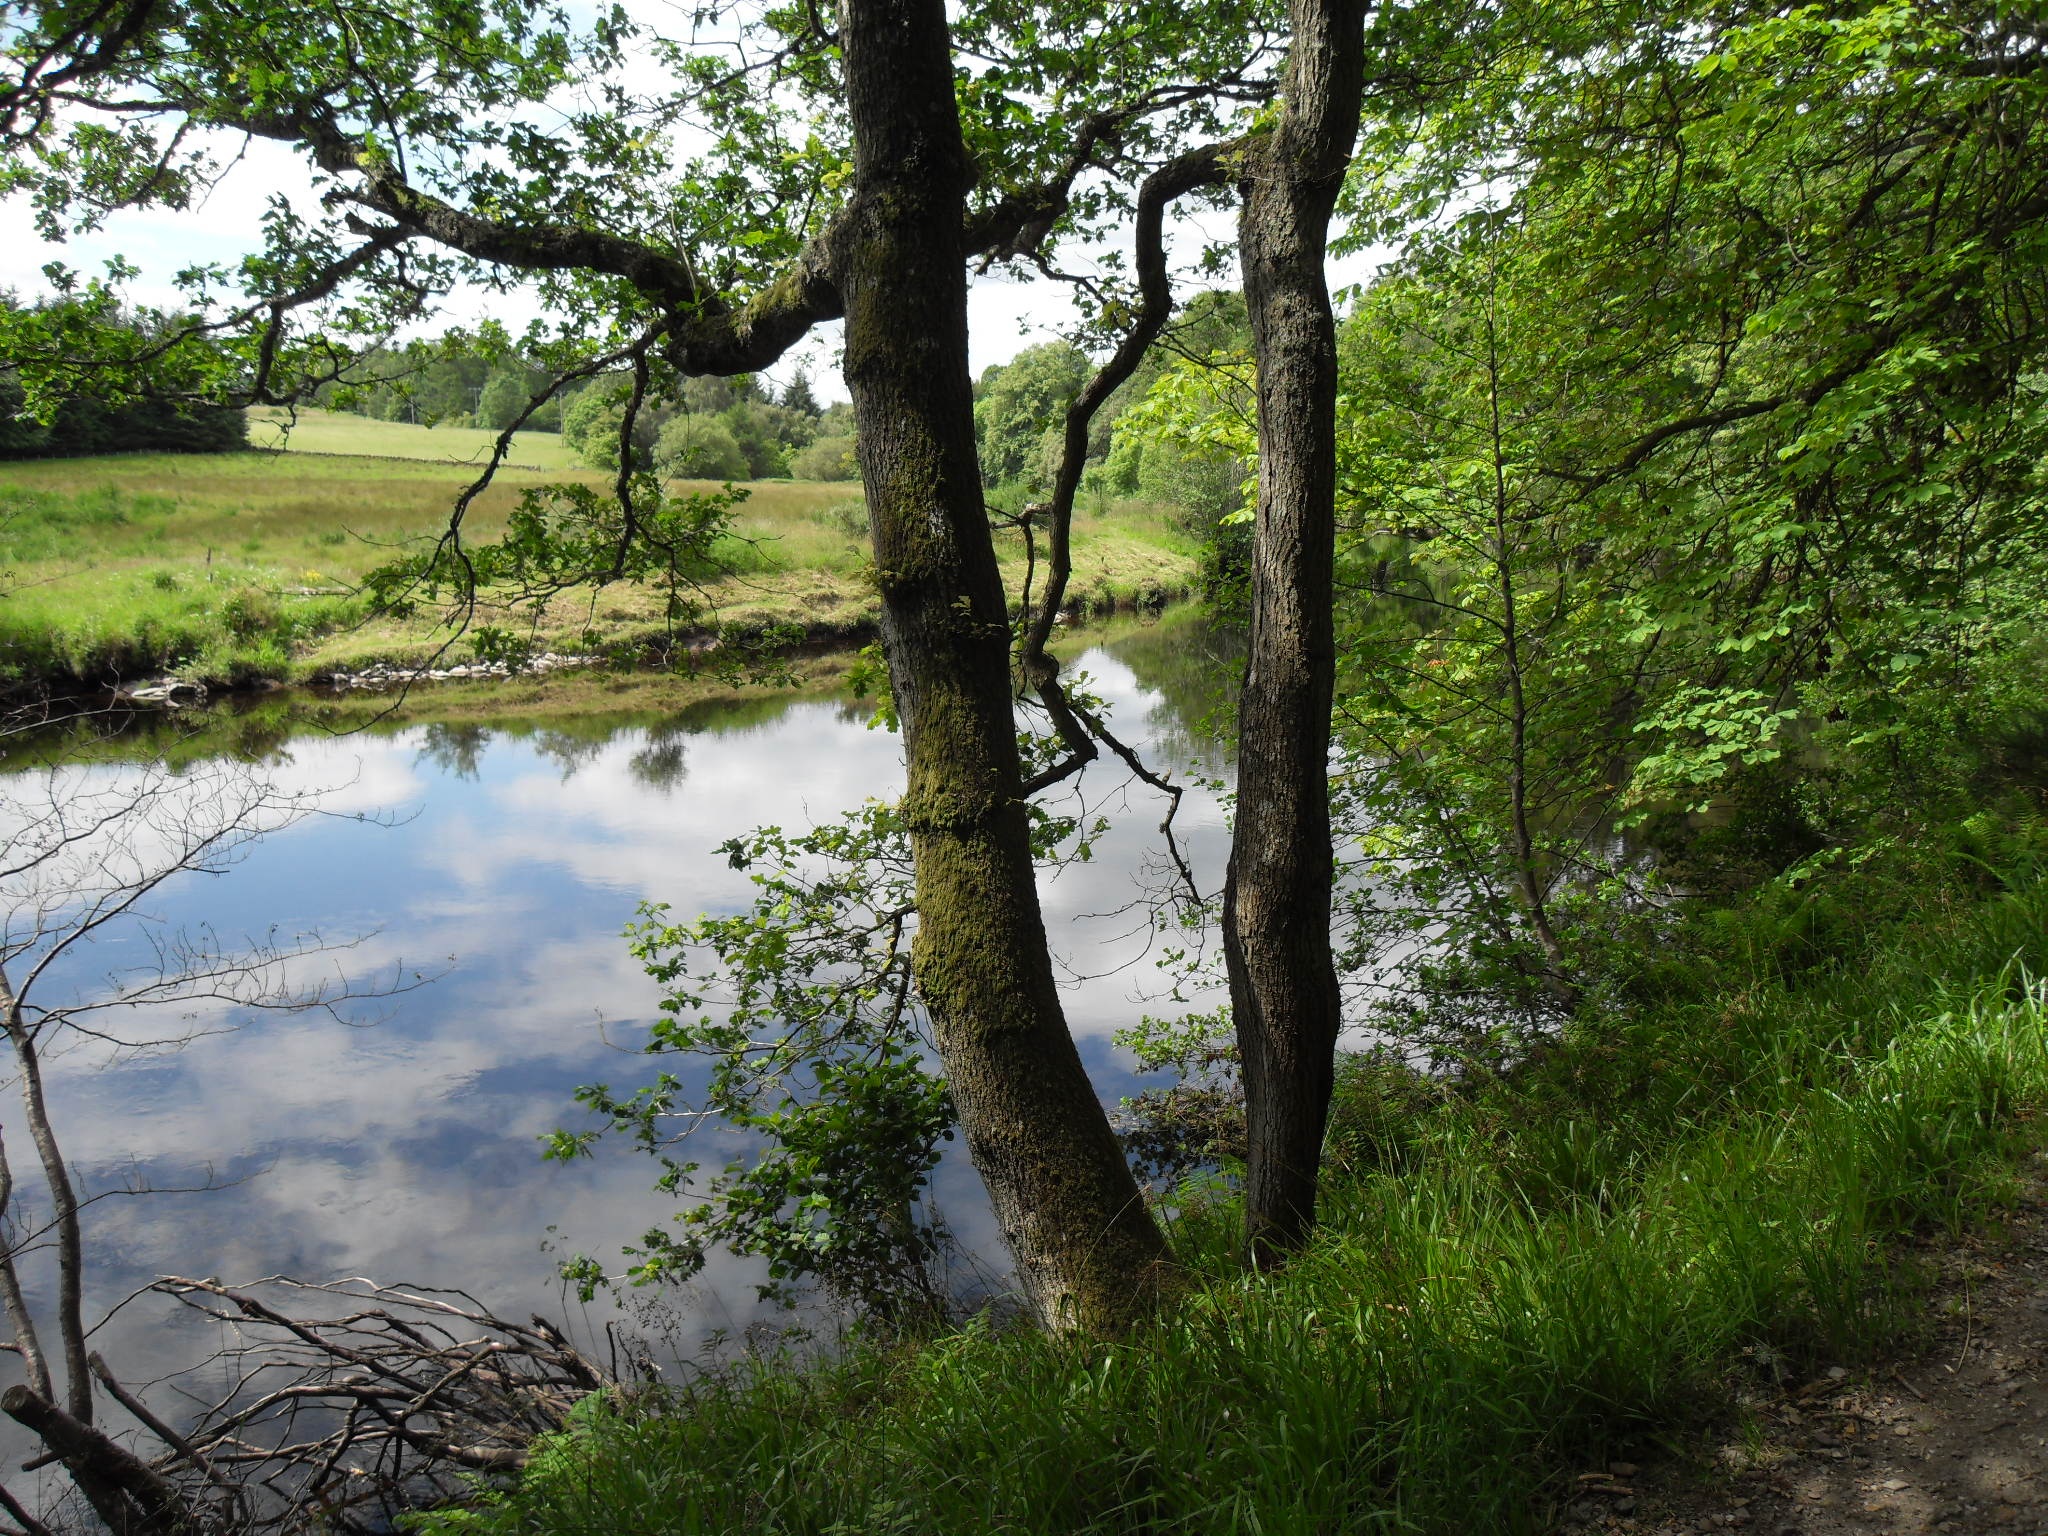
landscape, tree, water, nature, forest, swamp, wilderness, branch, trail, lake, river, pond, environment, stream, scenic, scenery, calm, waterway, body of water, trees, wetland, woodland, habitat, ecosystem, nature reserve, natural environment, woody plant